Maroon, Queensland

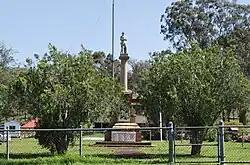
Maroon War Memorial, 2008

In July 1913, Mr J. H. Slatter (senior) donated of land opposite the school and £20 towards establishing a Methodist church. Tenders were called to erect the church in September 1913. The church was opened on Sunday 7 December 1913 by Reverend William Henry Greenwood of Boonah. It was with six Gothic windows and a matching door. The builder was Gordon Evans of Rathdowney It was at 2777 Boonah Rathdowney Road. In 1977 as part of the amalgamation that created the Uniting Church in Australia, it became the Maroon Uniting Church. Circa 1999, the church building was replaced with a new building constructed on steel stumps with hardiplank walls, timber floor, and a Colorbond roof. By August 2012, the church land and building were listed for sale and sold in October 2013 for $110,000. The church building was demolished by October 1914.